Richard Estes

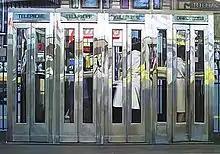
"Telephone Booths" (1968), Oil on canvas. Museo Thyssen-Bornemisza, Madrid

Estes paintings were based on multiple photographs of the subject. He avoided famous New York landmarks. His paintings provided fine details that were invisible to the naked eye, and gave "depth and intensity of vision that only artistic transformation can achieve."